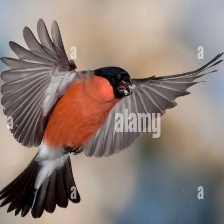
Species: EURASIAN BULLFINCH
Scientific name: PYRRHULA PYRRHULA